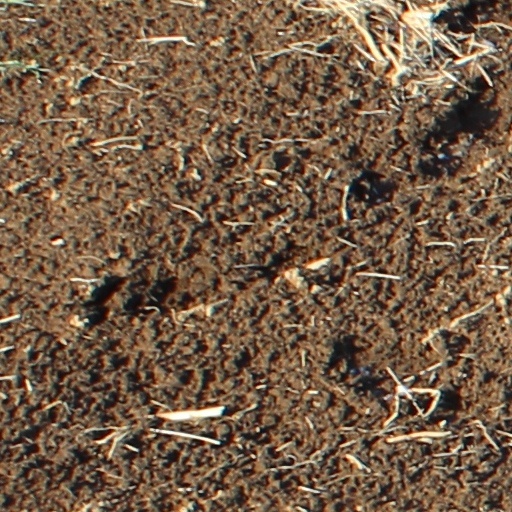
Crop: wheat